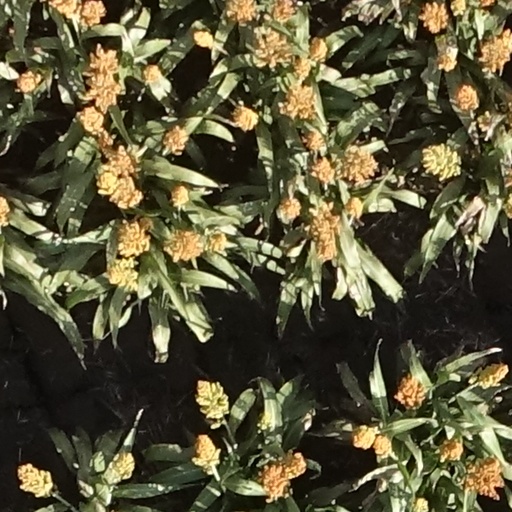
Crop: sorghum